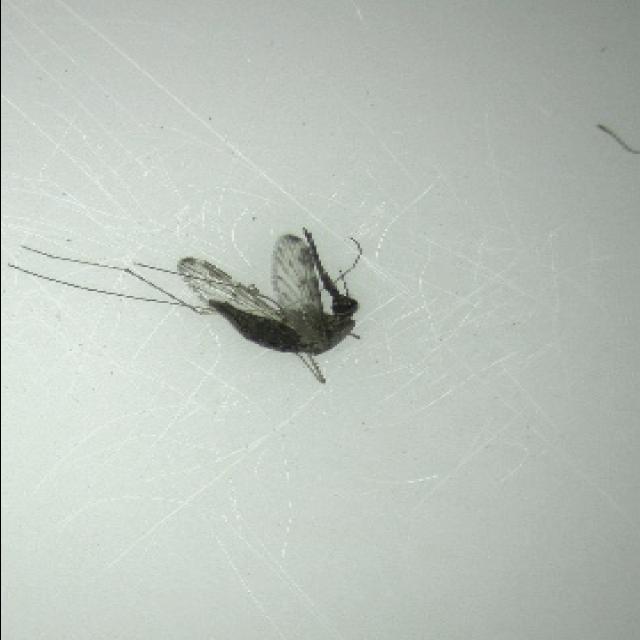
Species: anopheles_sinensis